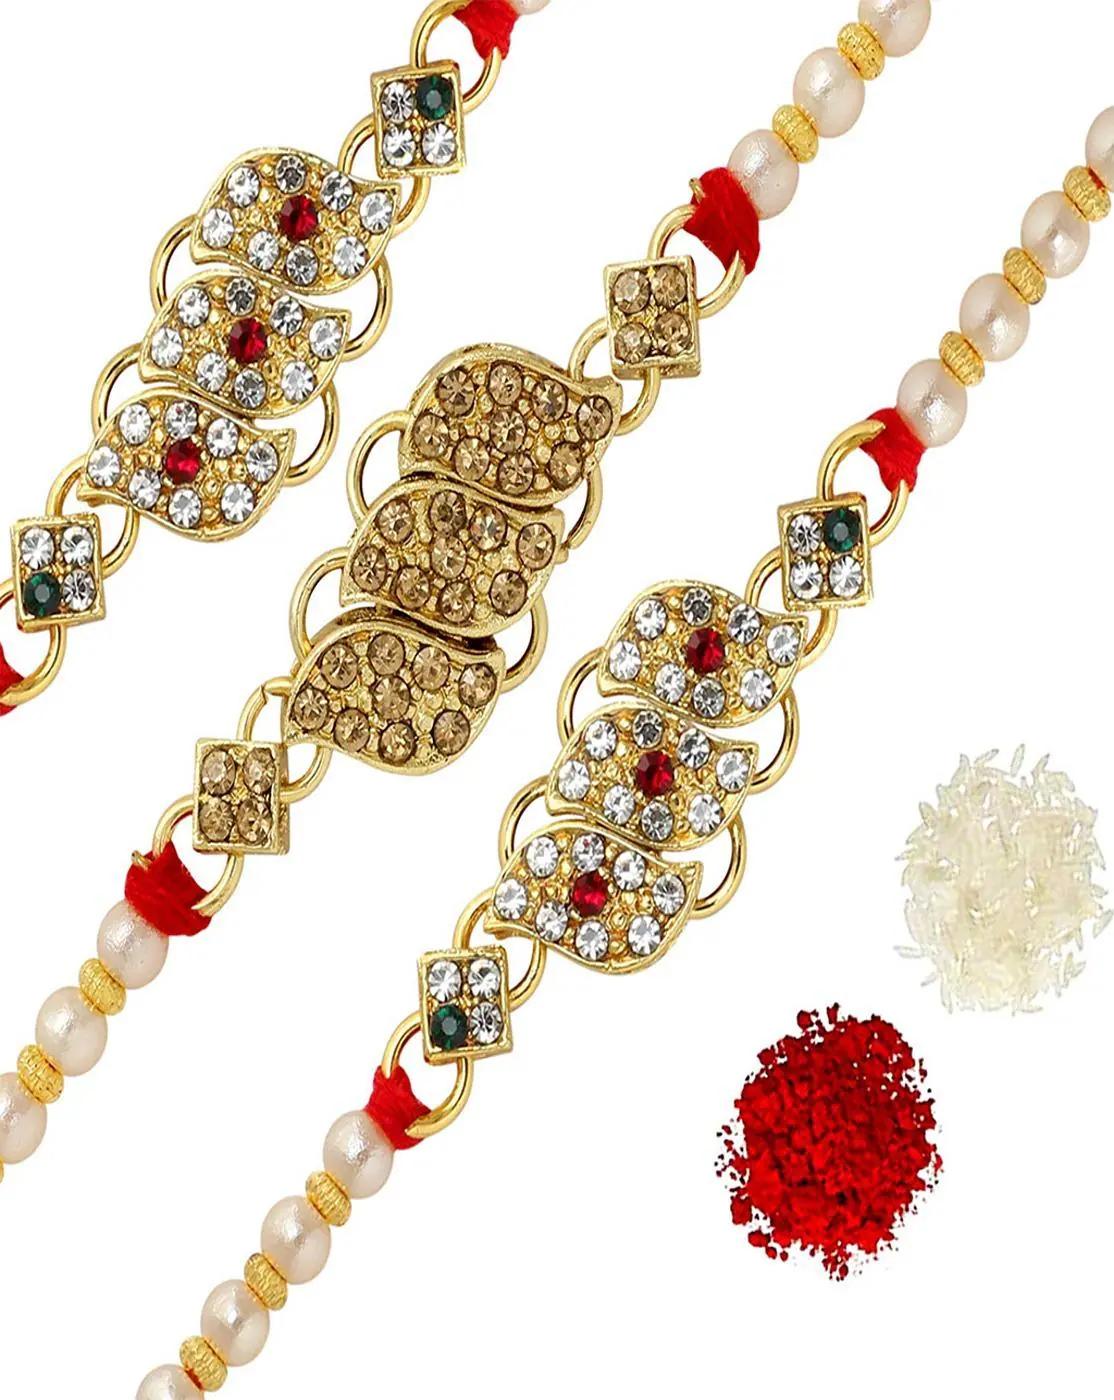
GLAMAA Floral Gold Plated Kundan and Pearl Rakhi Combo (Set of 3) with Roli Chawal and Raksha Bracelet Designer Rakhi for Men
Type: Rakhis
Brand: GLAMAA
Price: Rs. 249
 Rakhi Traditional Rakshabandhan Gift to Brothers from Beloved Sisters Rakshabandhan or Rakhi is a festival celebrating and honoring sibling love. It is love at its purest & deepest point. It is portrayed as the sister reminding the brother of the undying bond between—GLAMAA Festival Rakhi with Roli Chawal and Raksha Bandhan Card. Rakhi is the festival of expressing the feelings of love. Thus what can be better than expressing it to your loving brother by bringing a designer rakhi for him this year. In our range of designer rakhi, there is a vast choice for selecting the best one for your brother. The choice is in terms of designs, patterns, materials used and colors. So now depending on your suitability, you can choose the best designer rakhi gift to impress your brother. In fact, designer rakhis would be the one that your brother would also love to wear long after the celebration day of rakhi. A touch of modernity into the traditional and sacred thread of rakhi. The rakhi thread is introduced for the celebration of the festival of rakhi that is also known as ‘Raksha Bandhan’. Roli Chawal: The two most important ingredients of rakhi pooja thali is Roli and Chawal. Both are used for applying the auspicious tikka on the brother's forehead while performing the rituals of Raksha Bandhan. A sister has a heart filled with love and she prays strongly for her brother’s welfare and prosperity.
Features: Sacred Thread: Symbolizes protection and love tied by sisters on brothers' wrists.,Sibling Bond: Celebrates the special relationship and mutual affection between brothers and sisters.,Rituals: Include tilak, aarti, and prayers for the well-being and prosperity of brothers.,Gift Exchange: Brothers give gifts to sisters as a token of appreciation and affection.,Community Unity: Extends beyond siblings to include friends and neighbors, fostering harmony.
Included: Rakhi